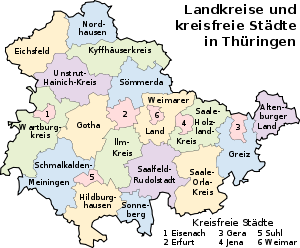
La Thuringe [t̪y.ʁɛ̃ʒ], officiellement l’État libre de Thuringe, est un Land de la République fédérale d'Allemagne.